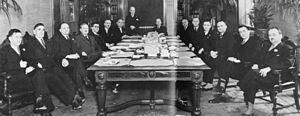
Gouvernement Adélard Godbout (Québec) en 1939. De gauche à droite
Alfred Morisset est un médecin, homme politique et fonctionnaire québécois. Il a été député à l'Assemblée législative du Québec de 1904 à 1913. Il a été le greffier du Conseil exécutif du Québec de 1913 à 1952.
Cet article traite des événements qui se sont produits durant l'année 1939 au Québec.
Le mandat du deuxième gouvernement d'Adélard Godbout, devenu premier ministre du Québec à la suite de la victoire du Parti libéral aux élections générales du 25 octobre 1939, s'étendit du 8 novembre 1939 au 30 août 1944. Il avait auparavant obtenu un premier mandat, de juin à août 1936.